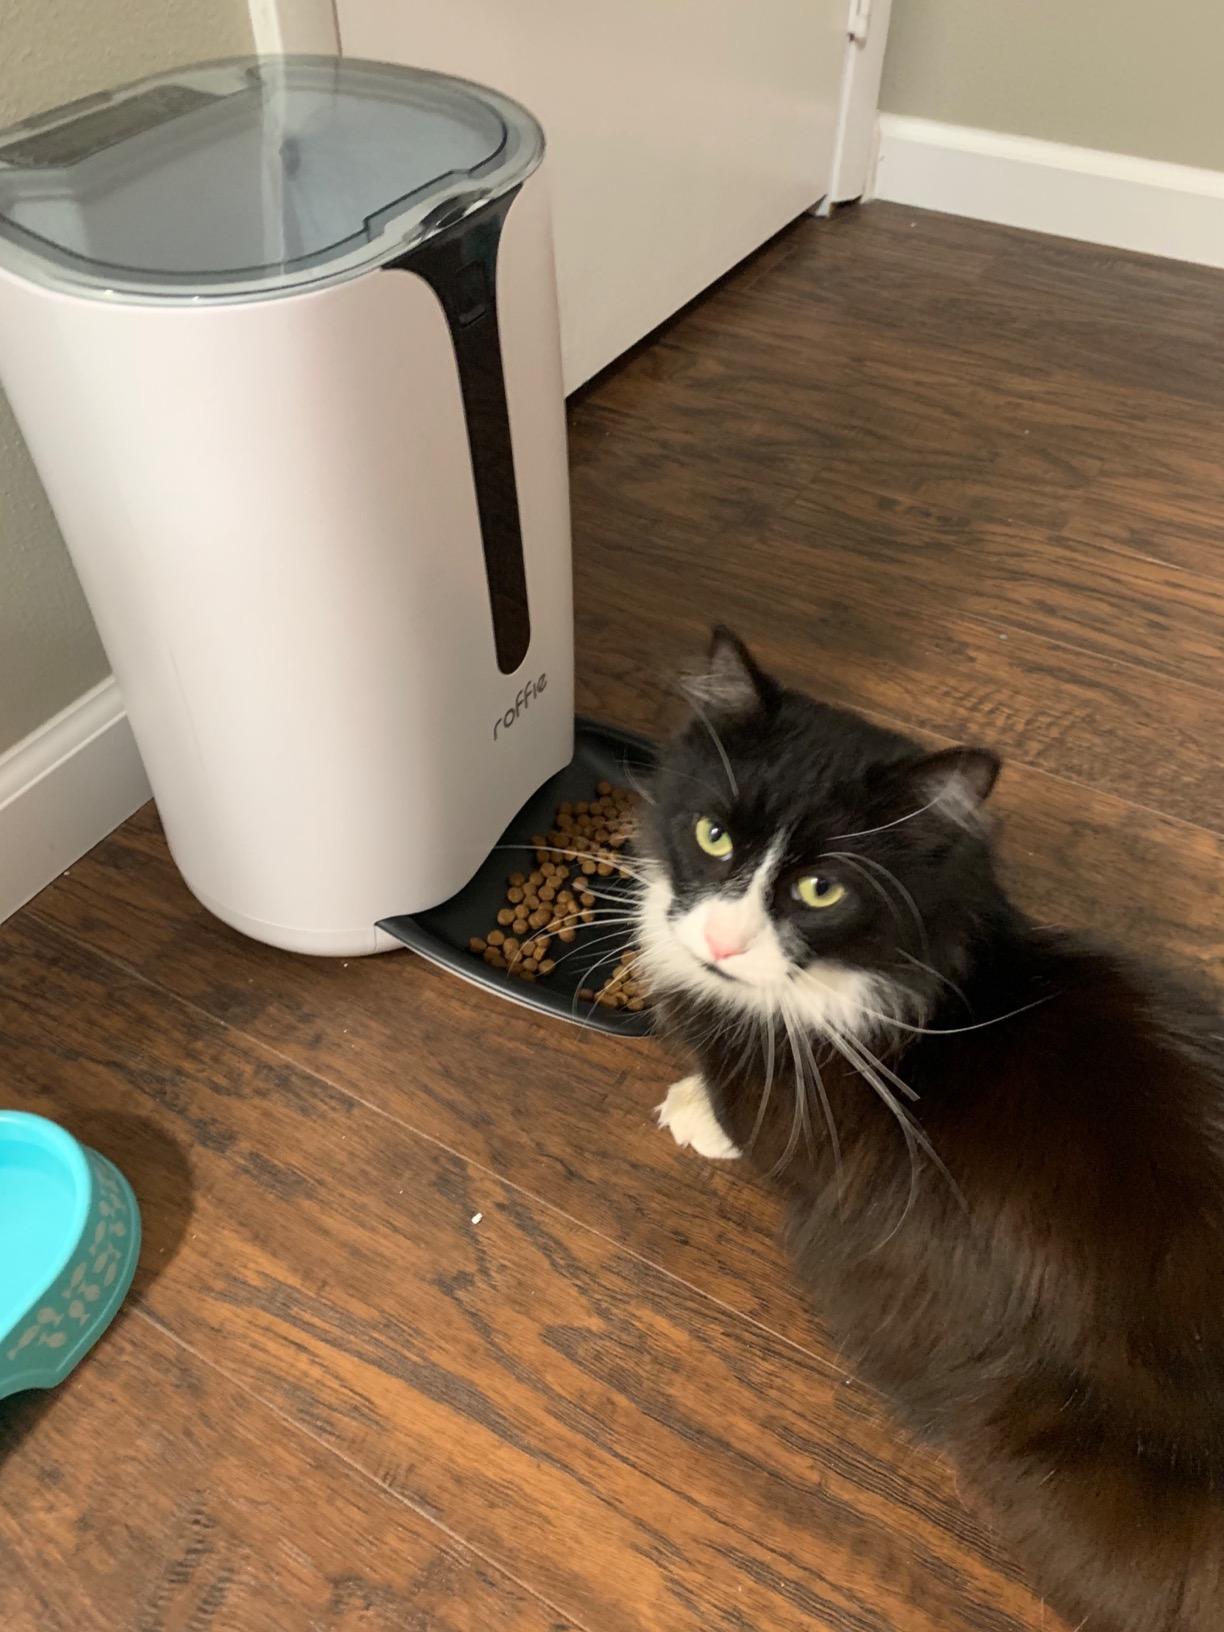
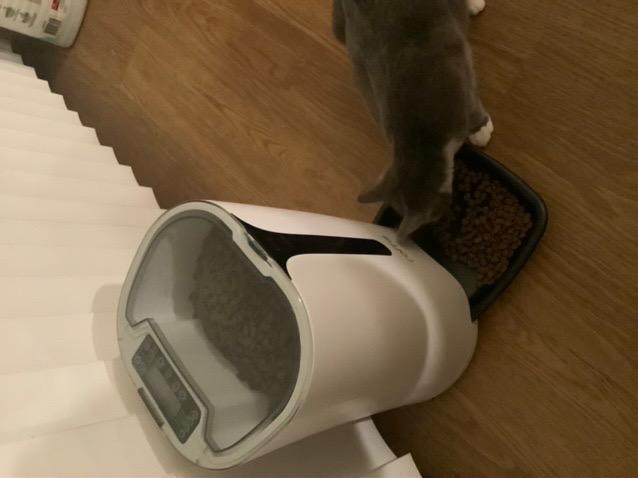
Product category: items_feeder
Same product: yes